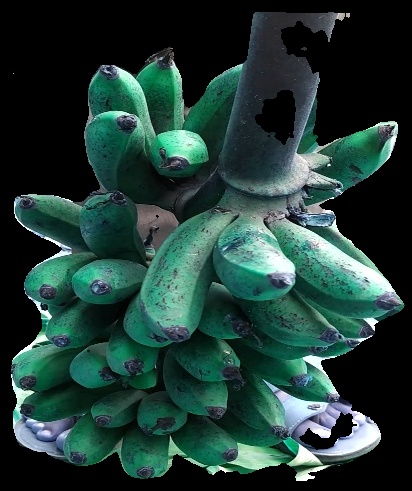
Variety: rasbale
Grade: grade3